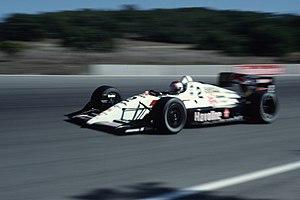
Champ Car est un terme générique qui a longtemps désigné les voitures du championnat américain de monoplaces, notamment lorsque ce dernier était organisé par l'American Automobile Association puis l'United States Auto Club. De 2004 à 2007, c'était le nom officiel du championnat organisé par l'OWRS, l'organisme qui a succédé au CART, championnat américain fondé en 1979. Il a été annoncé le 22 février 2008 que ce championnat est absorbé par son rival, l'IndyCar Series.
Michael Andretti est un pilote automobile américain né le 5 octobre 1962 à Bethlehem en Pennsylvanie. Fils du champion du monde de Formule 1 1978 Mario Andretti, Michael est considéré comme l'un des plus grands pilotes américains de sa génération, il a été champion du monde de CART en 1991. Michael Andretti dirige aujourd'hui l'écurie Andretti-Green Racing, active dans les championnats IndyCar Series et American Le Mans Series. Parmi ses pilotes, il compte notamment son propre fils Marco.
Paul Newman, né le 26 janvier 1925 à Shaker Heights et mort le 26 septembre 2008 à Westport, est un acteur, réalisateur, producteur et scénariste américain.